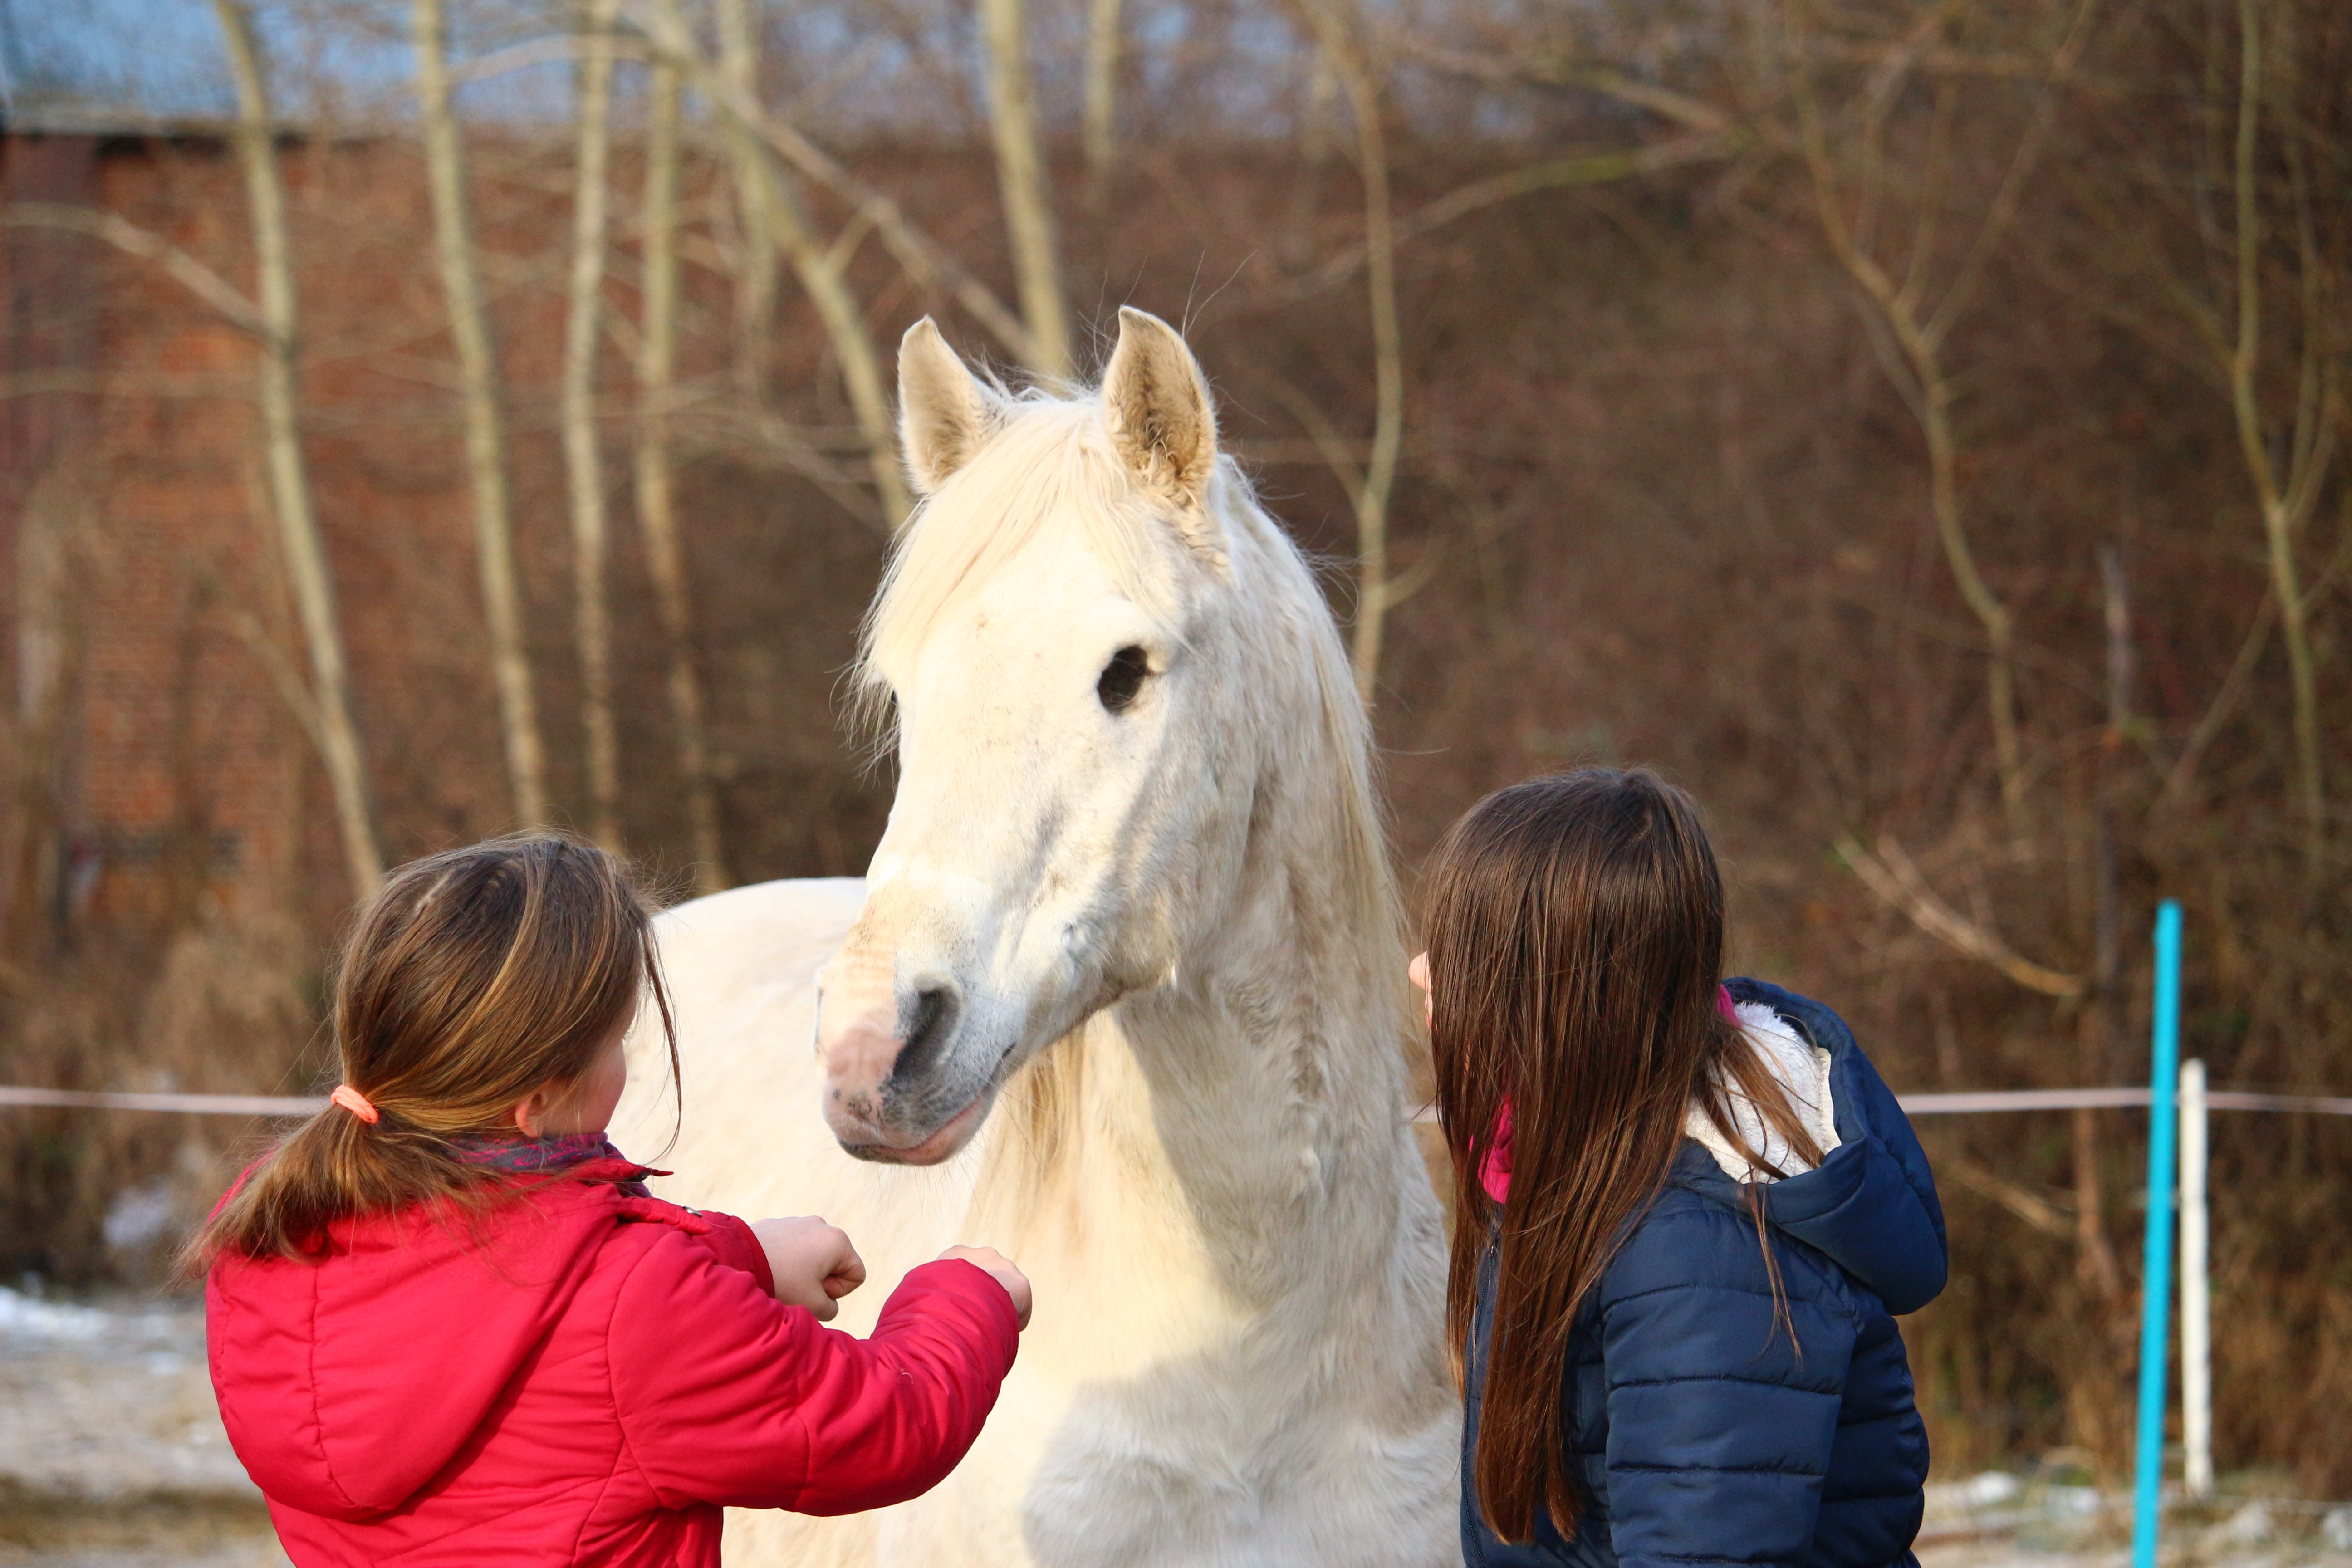
snow, winter, girl, frost, horse, mammal, stallion, mane, friendship, mare, mold, thoroughbred arabian, pack animal, horse like mammal, mustang horse